Australian rules football in New South Wales

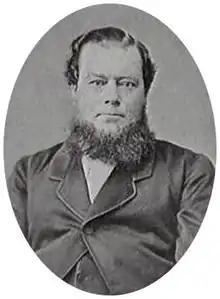
Richard Driver, founding president of the Sydney Football Club, Sydney's first, which formally adopted the code in May 1866

On 26 May 1865, calls were put out to form a Sydney Football Club. The club was incorporated on 17 June 1865 with Richard Driver as its first president and up to 60 members, of whom were mostly cricketers. It played its first match shortly thereafter in Hyde Park, Sydney, and in August against the Sydney University Football Club. Another club, the Australian Club also competed with the Sydney FC in 1865. Though it is not known under what code, de Moore (2021) notes that according to accounts it was very similar to the Victorian code but with an influence of rugby. Early matches were low scoring, cancelled mid game, and were subjected to frequent disputes over the rules. The Sydney University club is often noted as "The Birthplace of Australian Rugby" in 1863; however, historical records show its incorporation in 1865 and that it did not begin playing regularly under rugby rules until 1869.